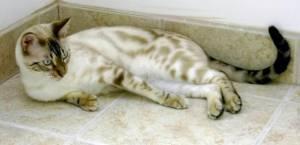
Bengal